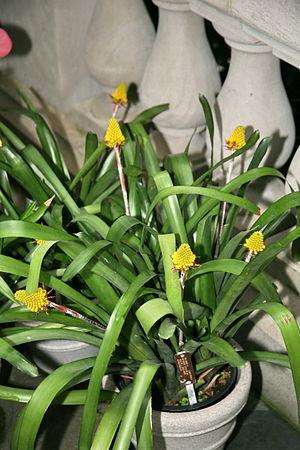
Aechmea calyculata est une espèce de plante à fleurs de la famille des Bromeliaceae, originaire du sud du Brésil et du nord de l'Argentine.